Sociedade Partenon Literário

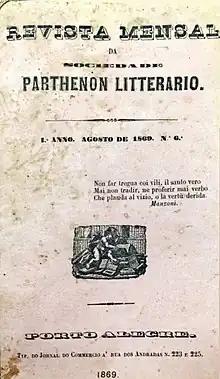
Cover of the "Monthly Magazine (Revista Mensal)", No. 6, August 1869.

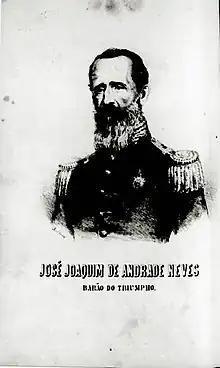
Portrait of the Baron of Triumph in the "Revista Mensal", No. 6, June 1873.

The "Revista Mensal" ("Monthly Magazine)" of the Parthenon Litterario Society was published from March 1869 to September 1879, with some interruptions. In each issue one of the members of the commission took on the role of editor-in-chief, and was responsible for organizing the volume and writing an editorial, the "Monthly Chronicle", which presented a report of the society's activities or brought relevant news from the province and beyond, being valuable historical documents. The magazine was printed at the printers of the "Jornal do Comércio". Athos Damasceno mentions that it likely had a free distribution, but in an 1875 issue a subscription fee appears. The charging might have become a necessity at a certain point.